Eugene McCown

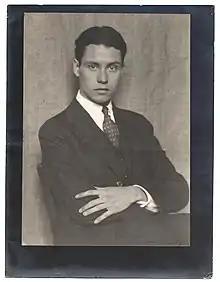
Photographic portrait of McCown, 1922

Eugene McCown (also known as Eugene Mac Cown) (July 27, 1898 – April 23, 1966) was an American pianist, painter of the École de Paris, and writer. He was mainly notable for his participation in the chic bohemian set of Paris in the Roaring Twenties.